Bureau of Land Management

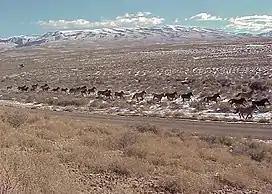
Horses crossing a plain near the Simpson Park Wilderness Study Area in central Nevada, managed by the Battle Mountain BLM Field Office

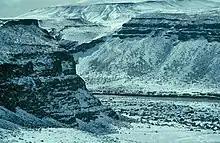
Snow-covered cliffs of Snake River Canyon, Idaho, managed by the Boise District of the BLM

The BLM's roots go back to the Land Ordinance of 1785 and the Northwest Ordinance of 1787. These laws provided for the survey and settlement of the lands that the original Thirteen Colonies ceded to the federal government after the American Revolution. As additional lands were acquired by the United States from Spain, France and other countries, the United States Congress directed that they be explored, surveyed, and made available for settlement.